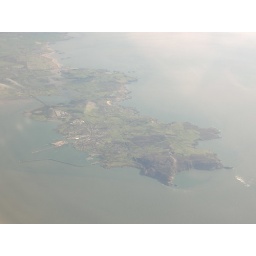
Above the clouds flying home from Dublin. Here we are flying above Holyhead on Anglesey.